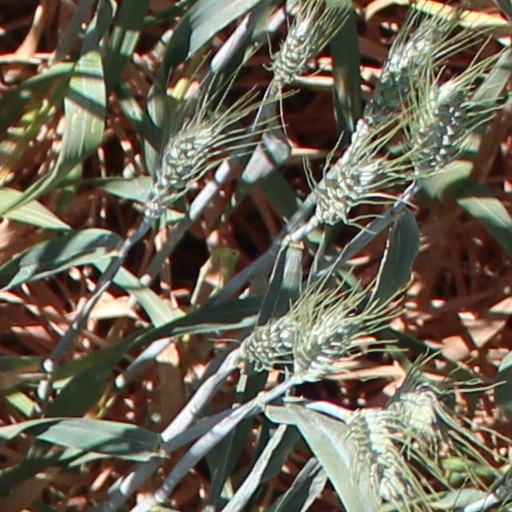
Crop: wheat